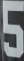
Number: 5